Second Epistle to the Corinthians

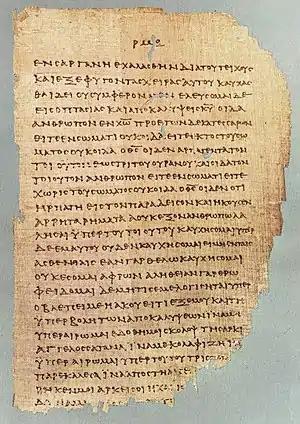
2 Corinthians 11:33–12:9 on Papyrus 46 ("recto")

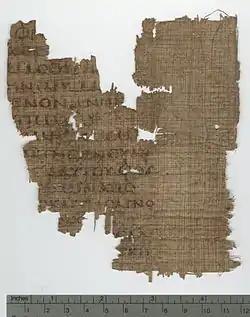
Papyrus 124 contains a fragment of 2 Corinthians (6th century AD)

The Second Epistle to the Corinthians is a Pauline epistle of the New Testament of the Christian Bible. The epistle is attributed to Paul the Apostle and a co-author named Timothy, and is addressed to the church in Corinth and Christians in the surrounding province of Achaea, in modern-day Greece. According to Jerome, Titus was the amanuensis of this epistle.